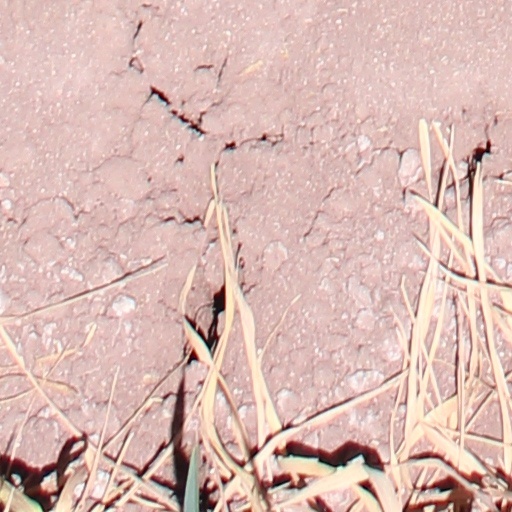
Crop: wheat